Phoenix AG

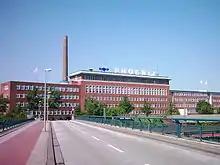
Phoenix headquarters in Harburg, Hamburg

Phoenix AG is an international company headquartered in Hamburg in Germany which specialises in products made of rubber, including sound and vibration insulation, conveyor-belt systems, and specialist industrial hose systems.